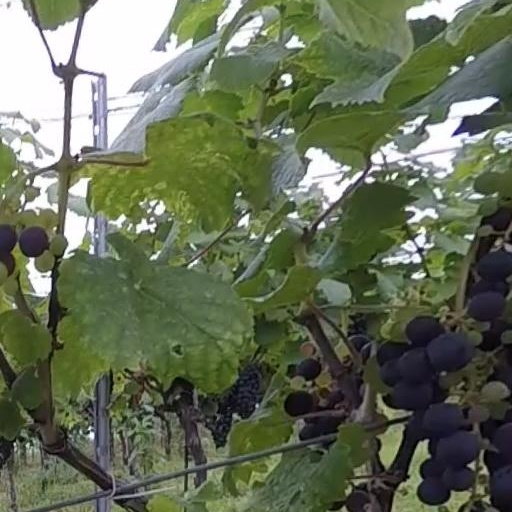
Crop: grape